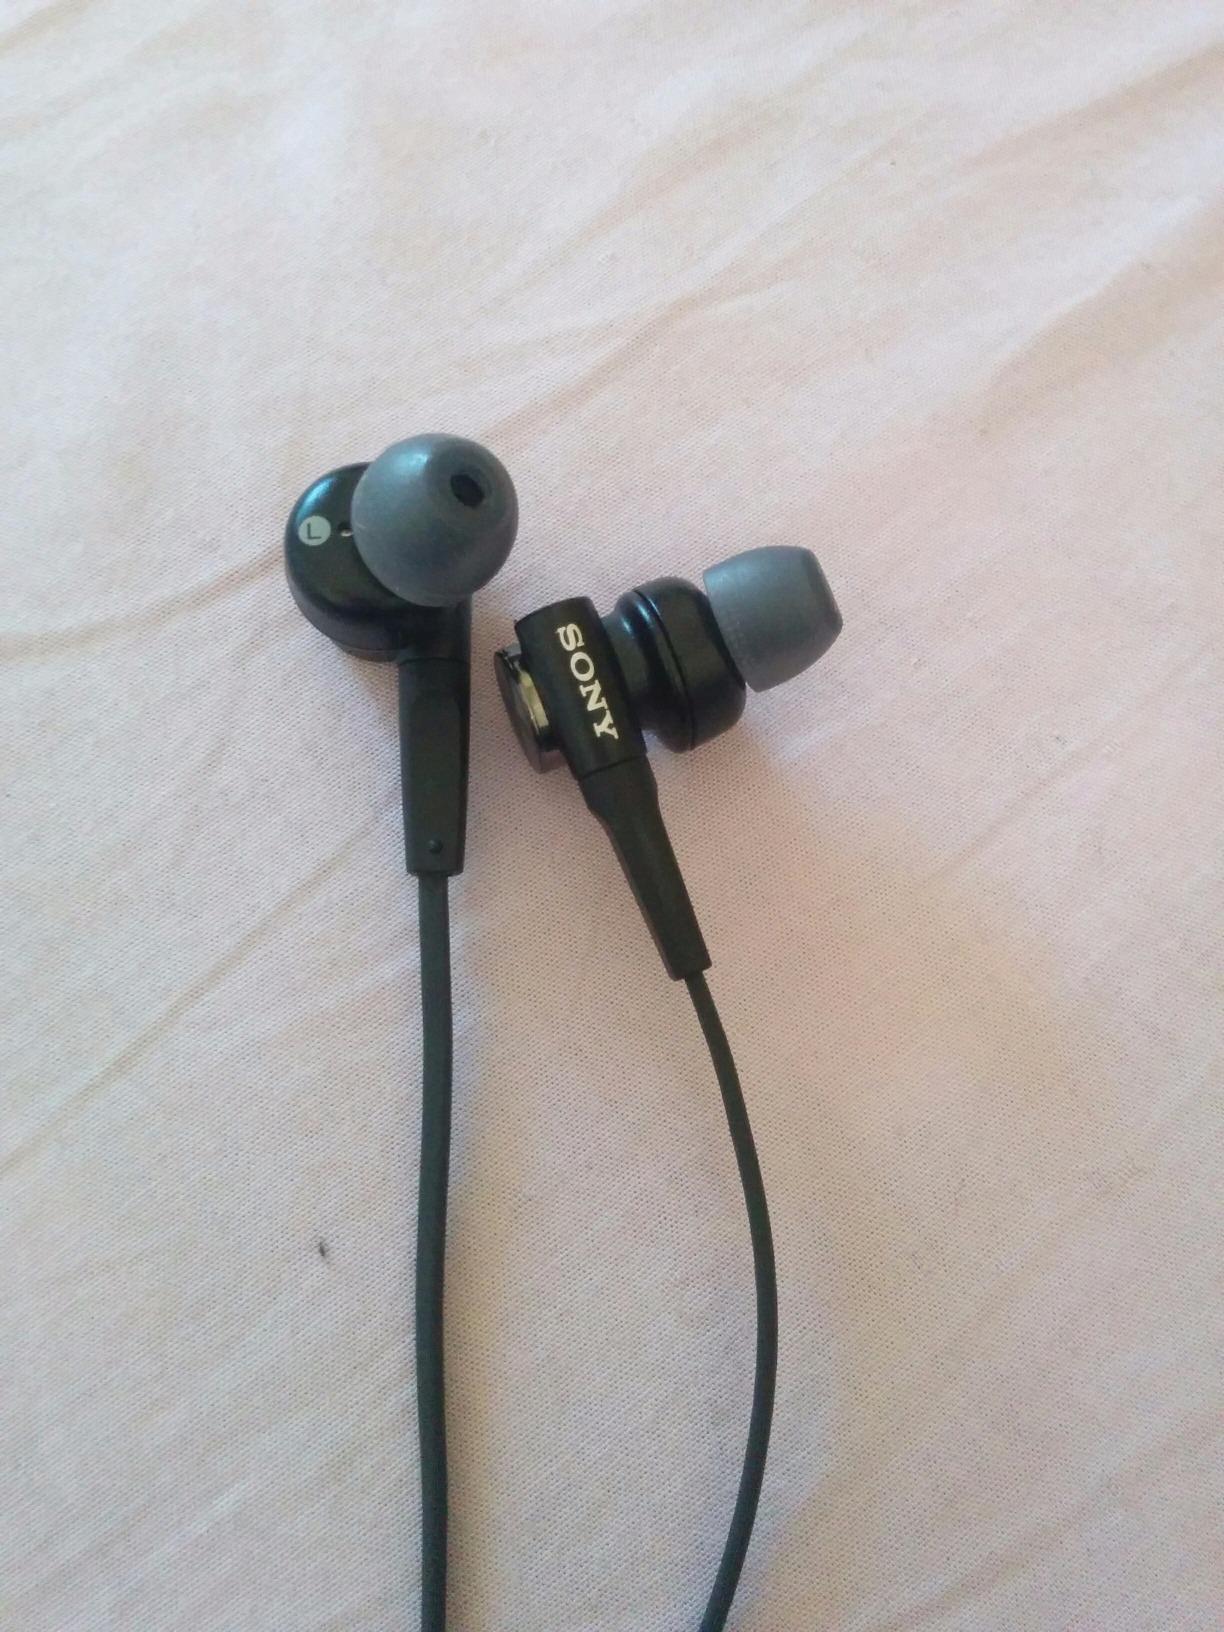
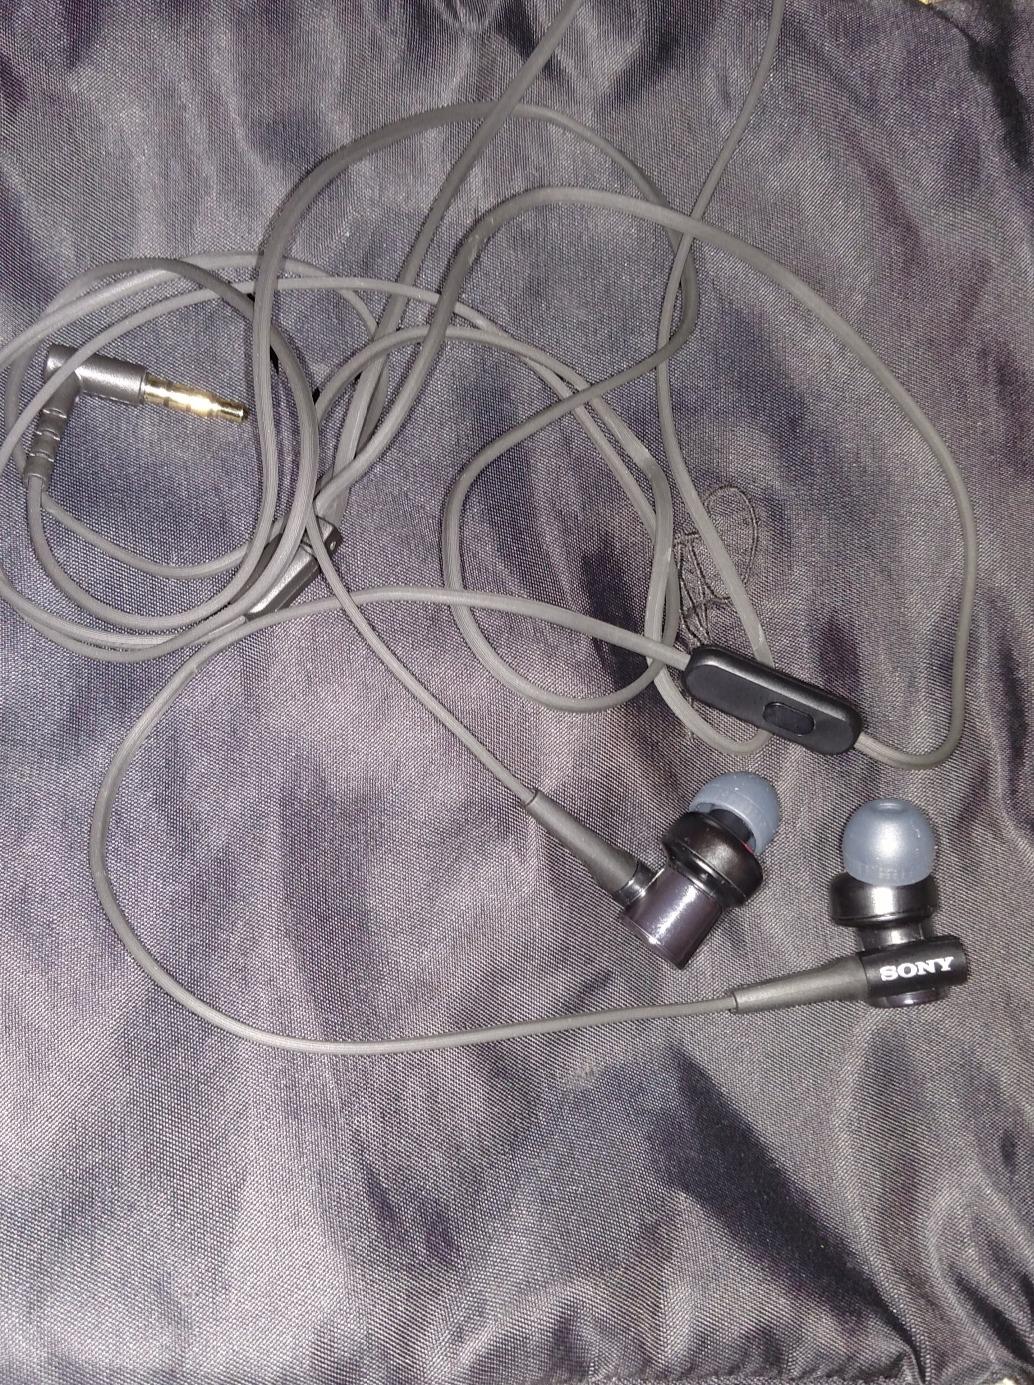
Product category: headphones
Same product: yes